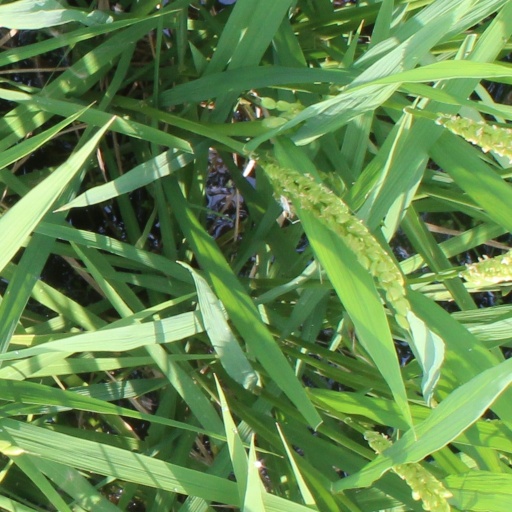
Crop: rice